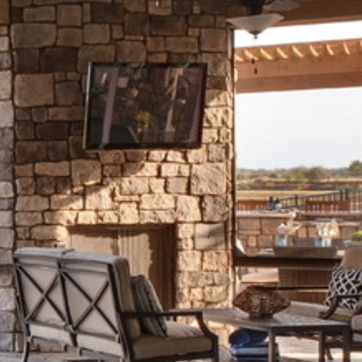
Material: stone